Barcelona International Women's Ekiden

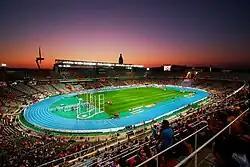
The Montjuic Stadium, where the Barcelona Ekiden finished

The Barcelona International Women's Ekiden, also known as the Kagome International Women's Ekiden or the Barcelona Ekiden, was an international women's ekiden (marathon relay race) held on New Year's Eve in Barcelona in 1989, 1990, and 1991.